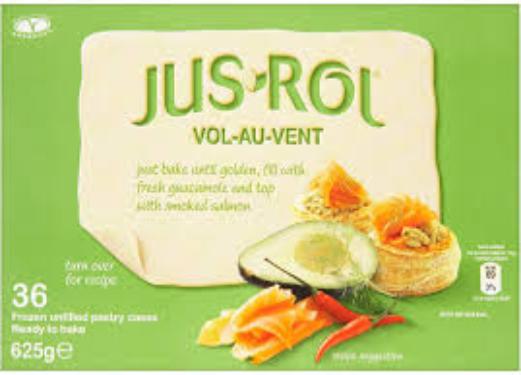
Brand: Jus-Rol
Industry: Food